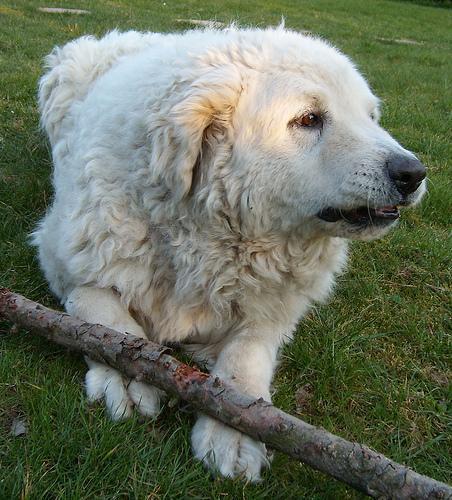
kuvasz